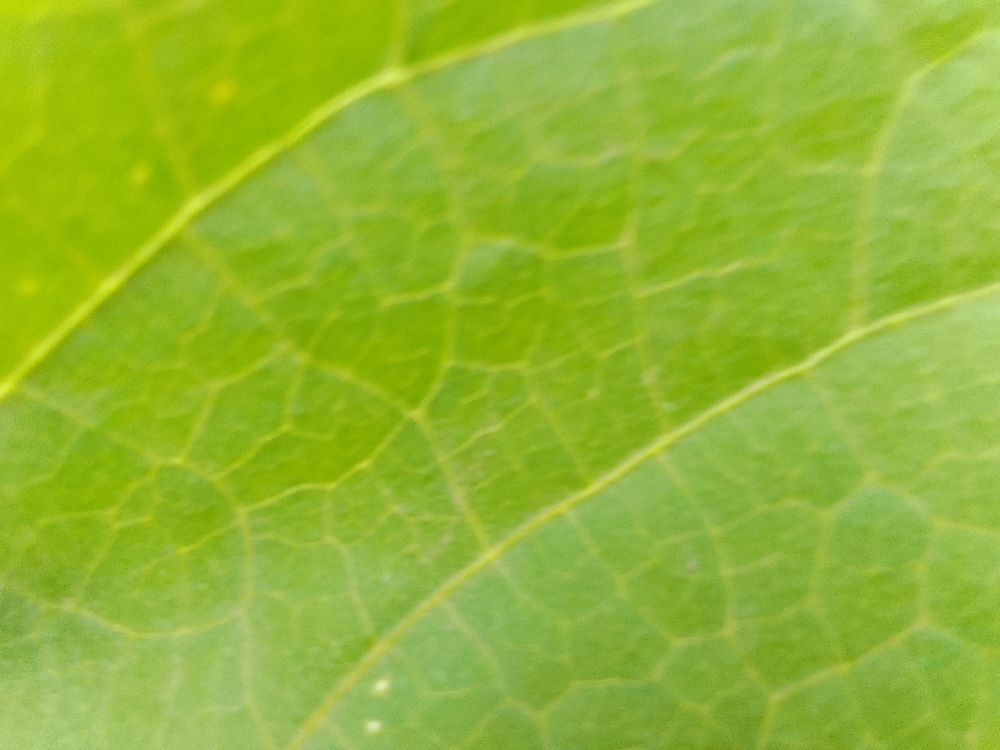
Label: healthy